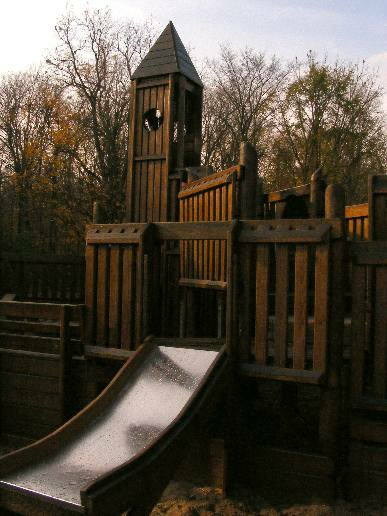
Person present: No